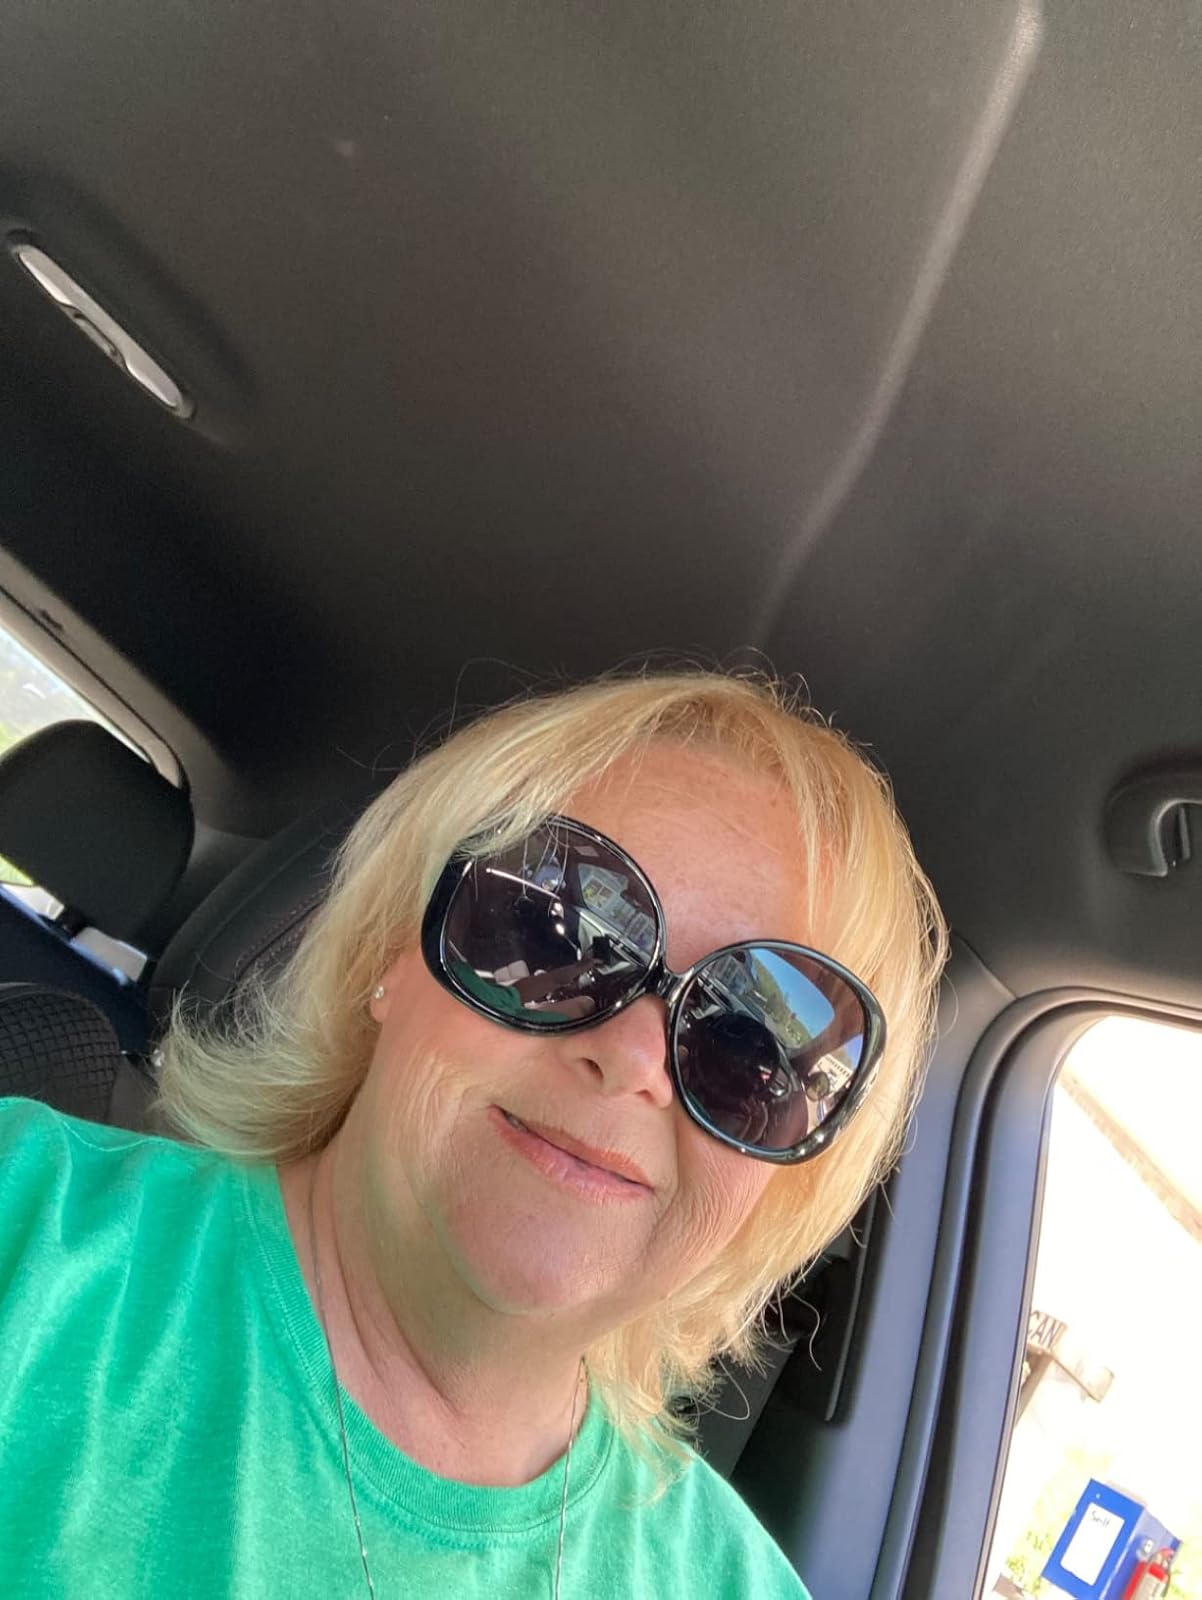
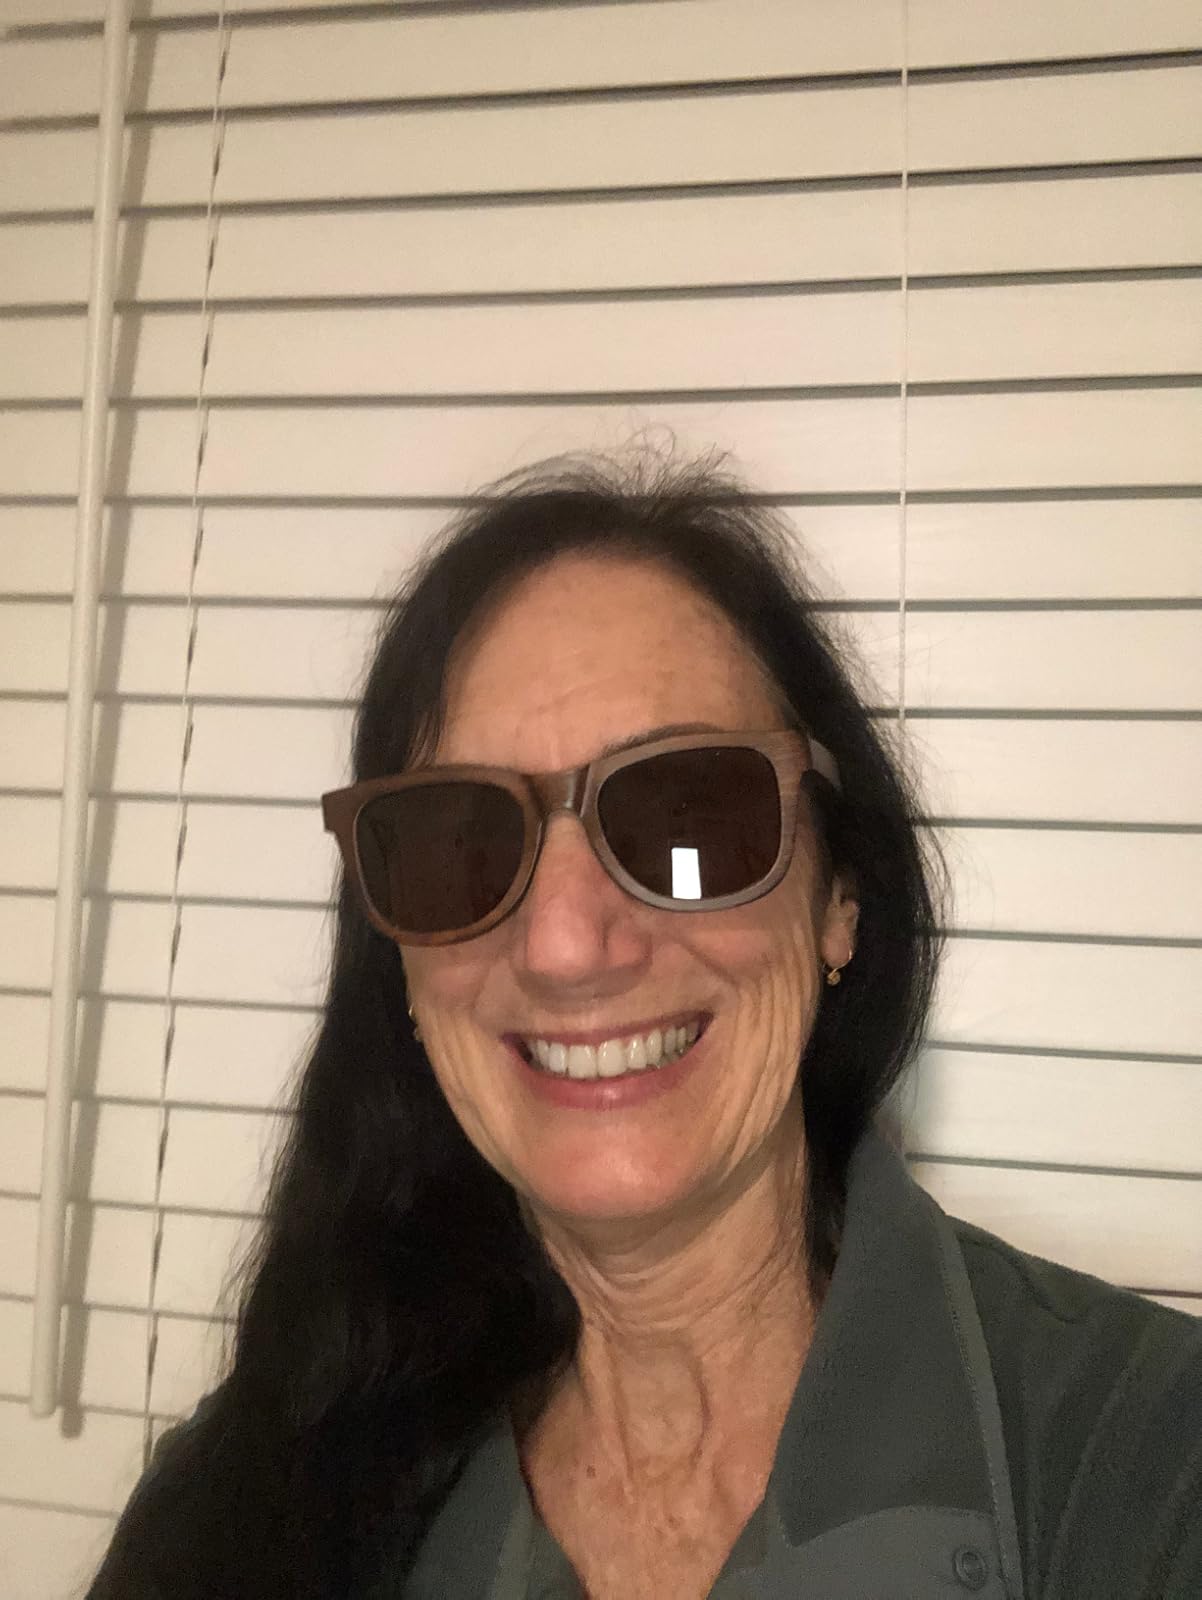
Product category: accessories_sunglasses
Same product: no